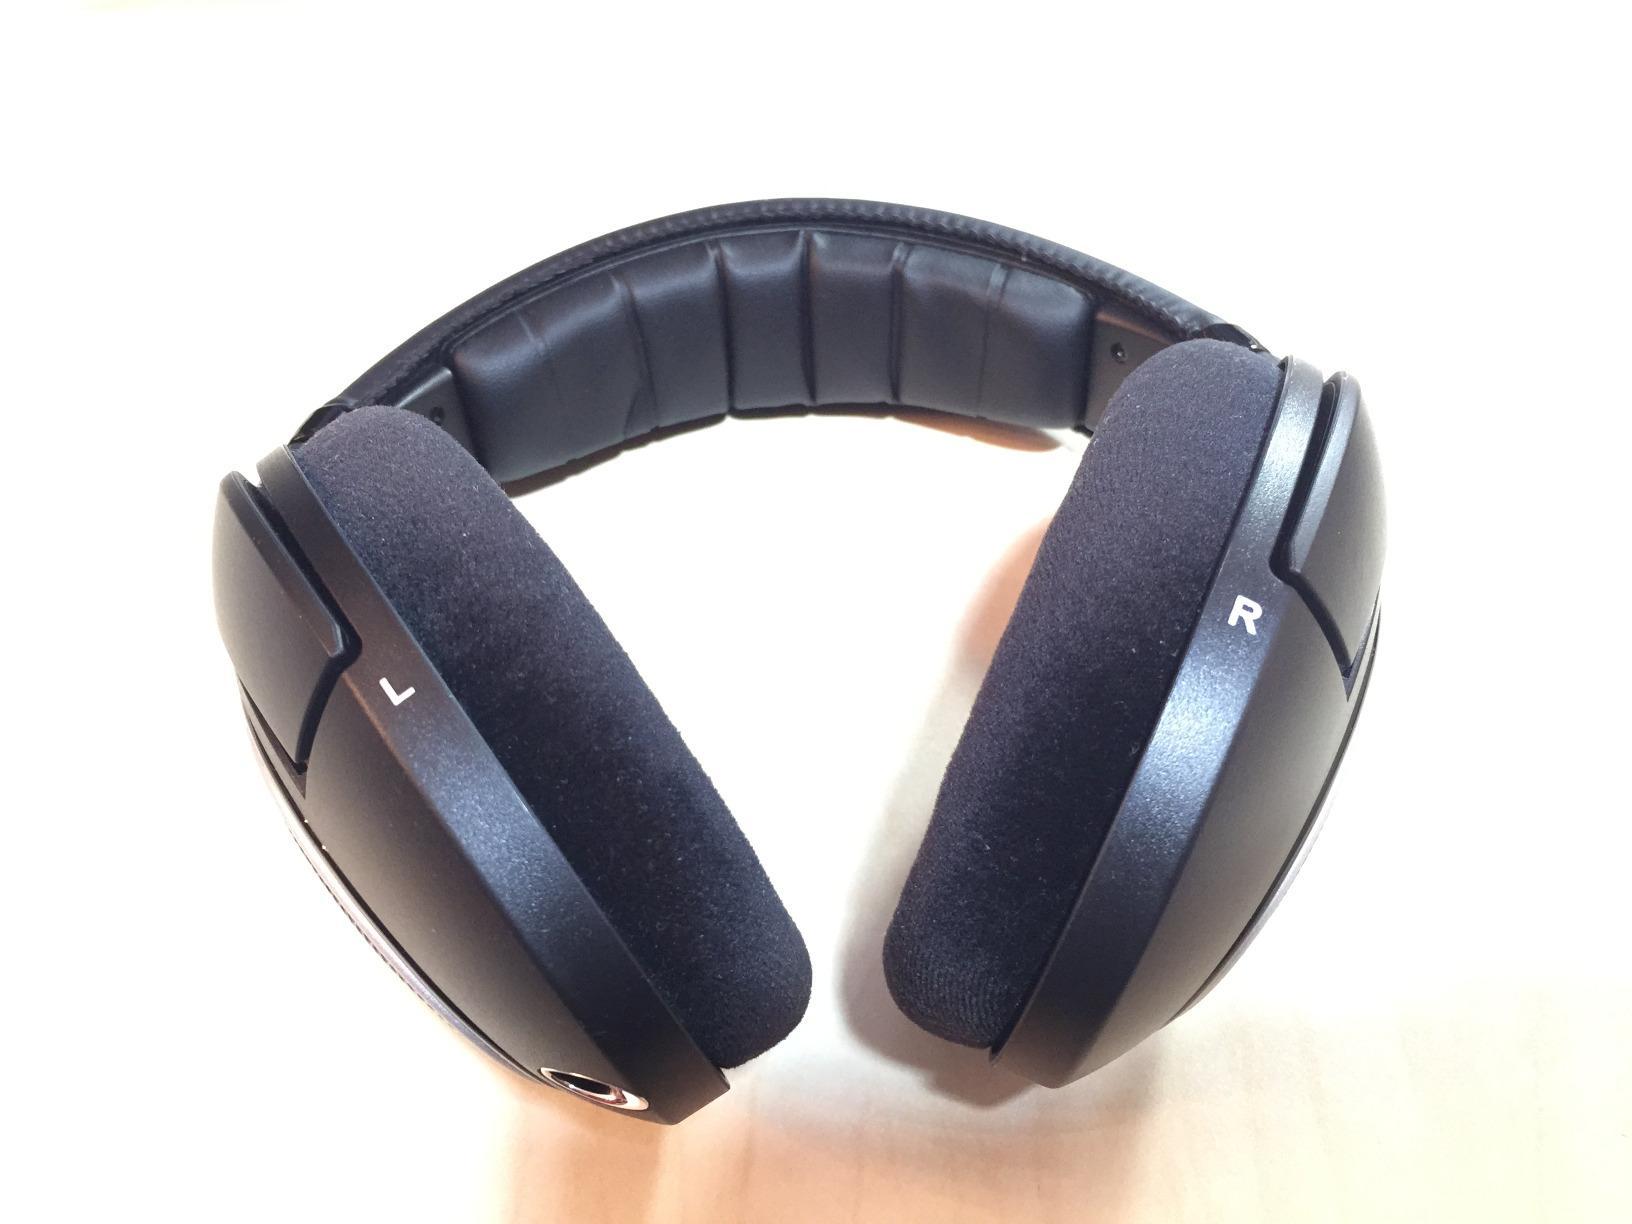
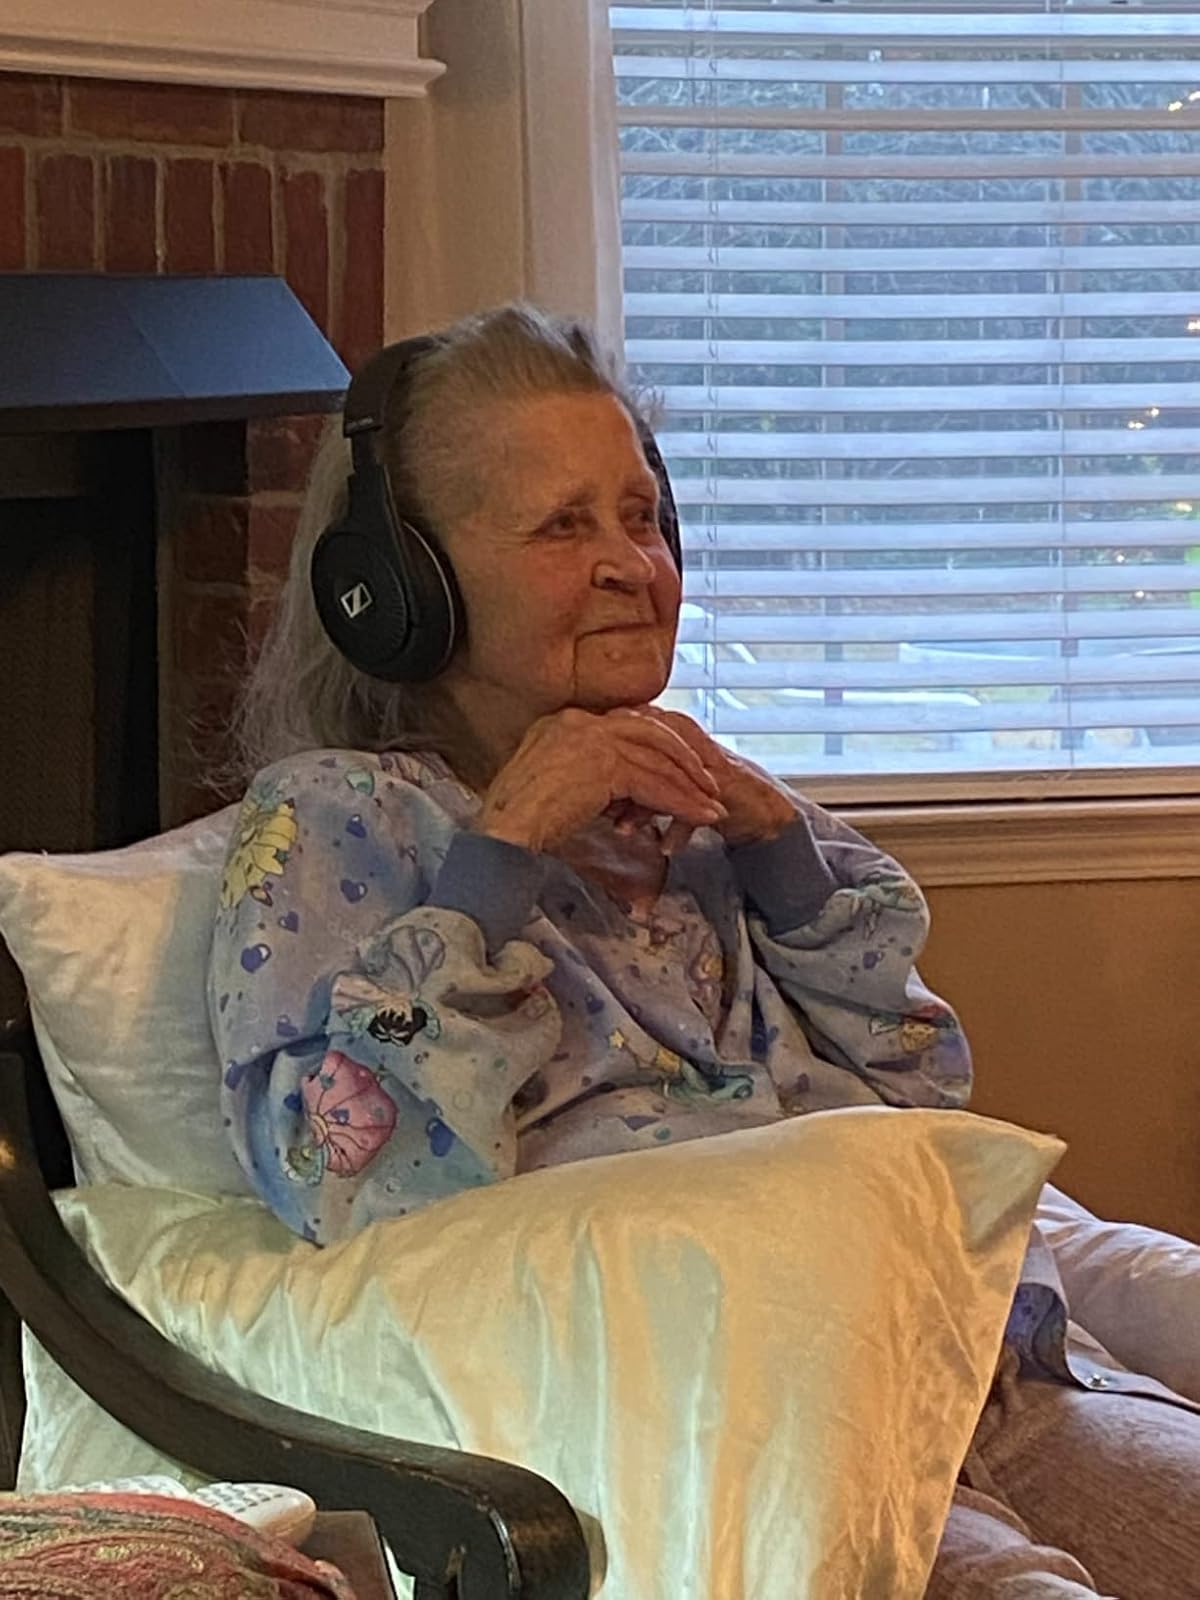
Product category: headphones
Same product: no